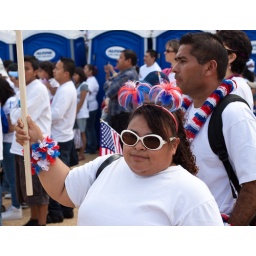
The patriotic red white and blue colors were far more common here than in yesterday's Tea Party rally.